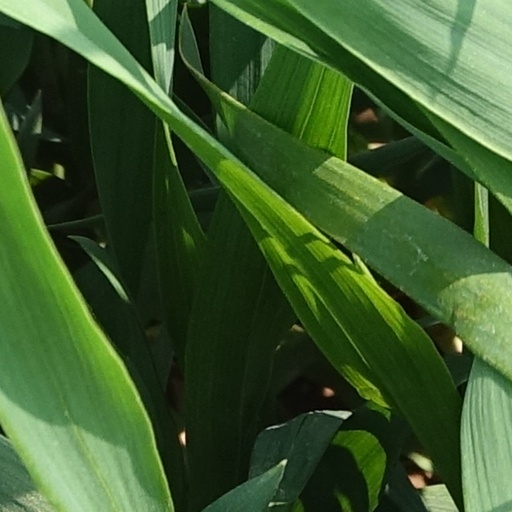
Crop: wheat